Ashton Town Hall

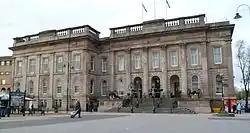
Ashton Town Hall

Ashton Town Hall is a public building on Katherine Street in Ashton-under-Lyne, Greater Manchester, England. It is a Grade II listed building.